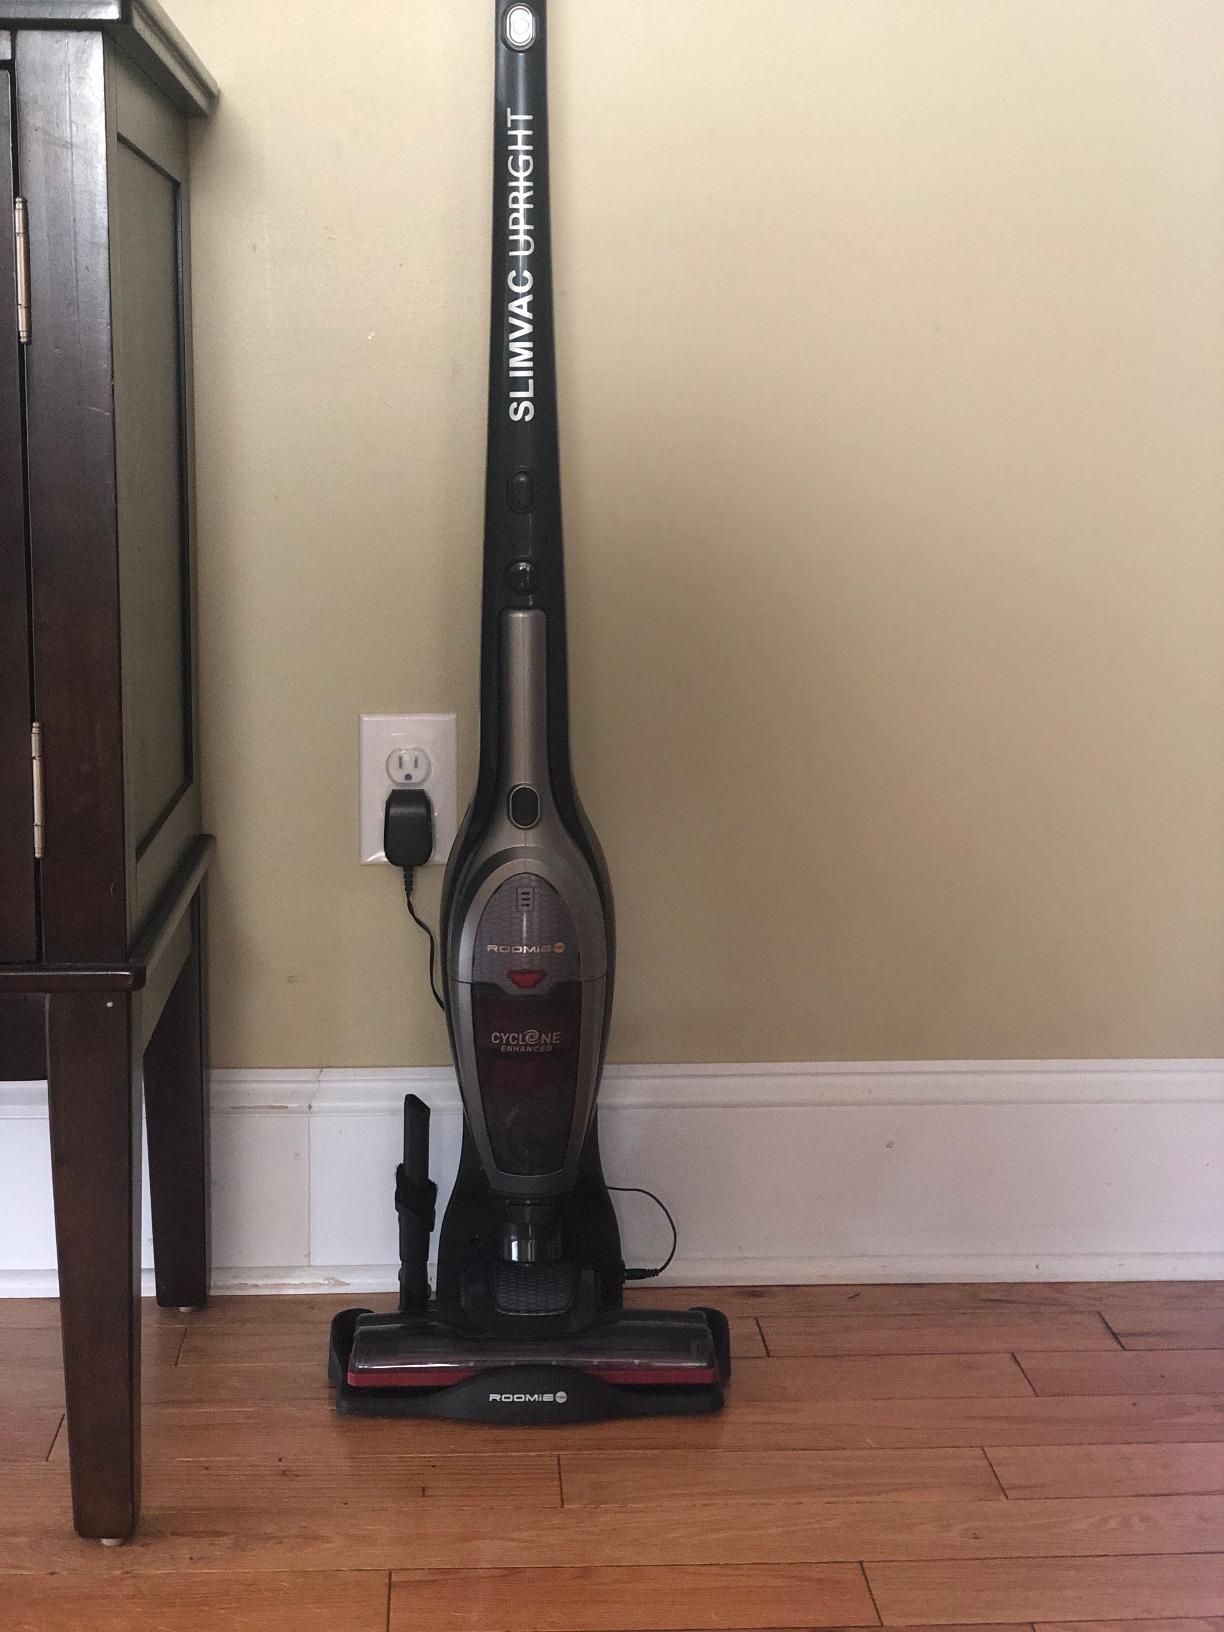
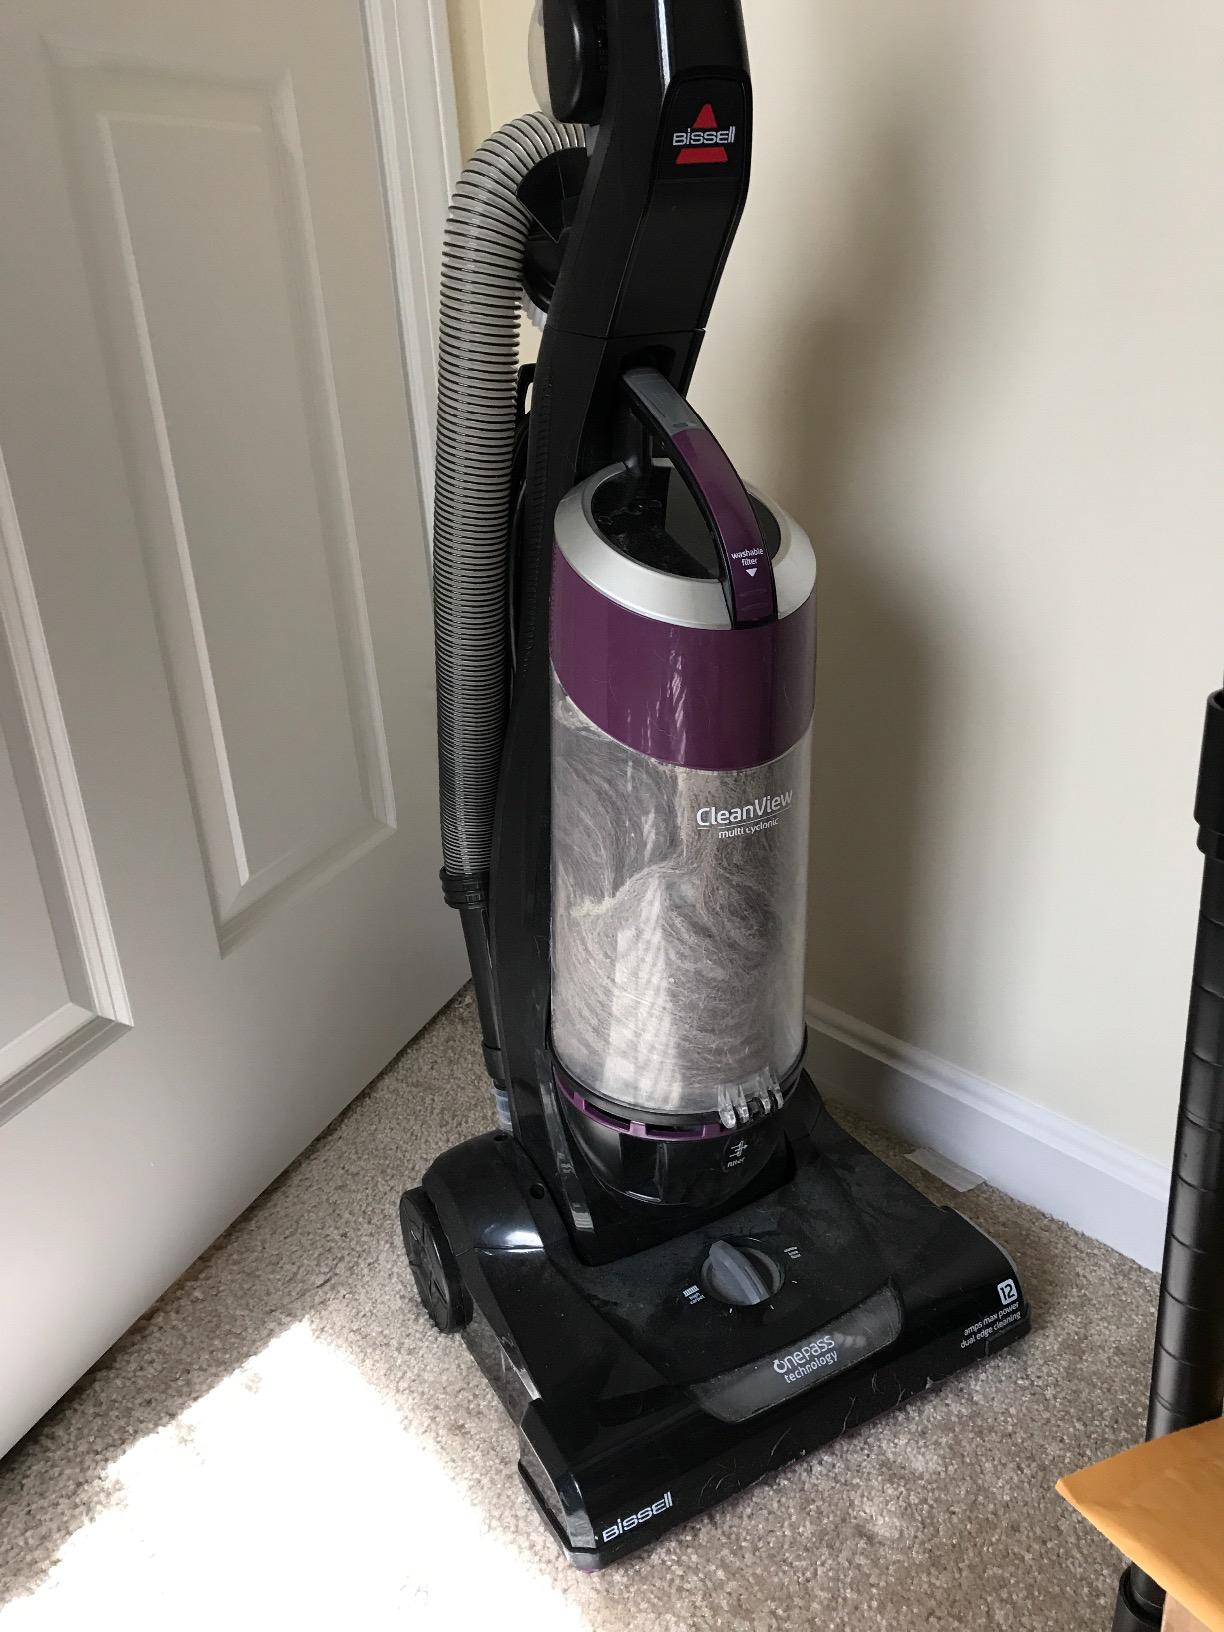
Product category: items_vacuum
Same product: no